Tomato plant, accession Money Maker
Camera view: tilt-top (135 deg); turntable rotation: 120 degrees
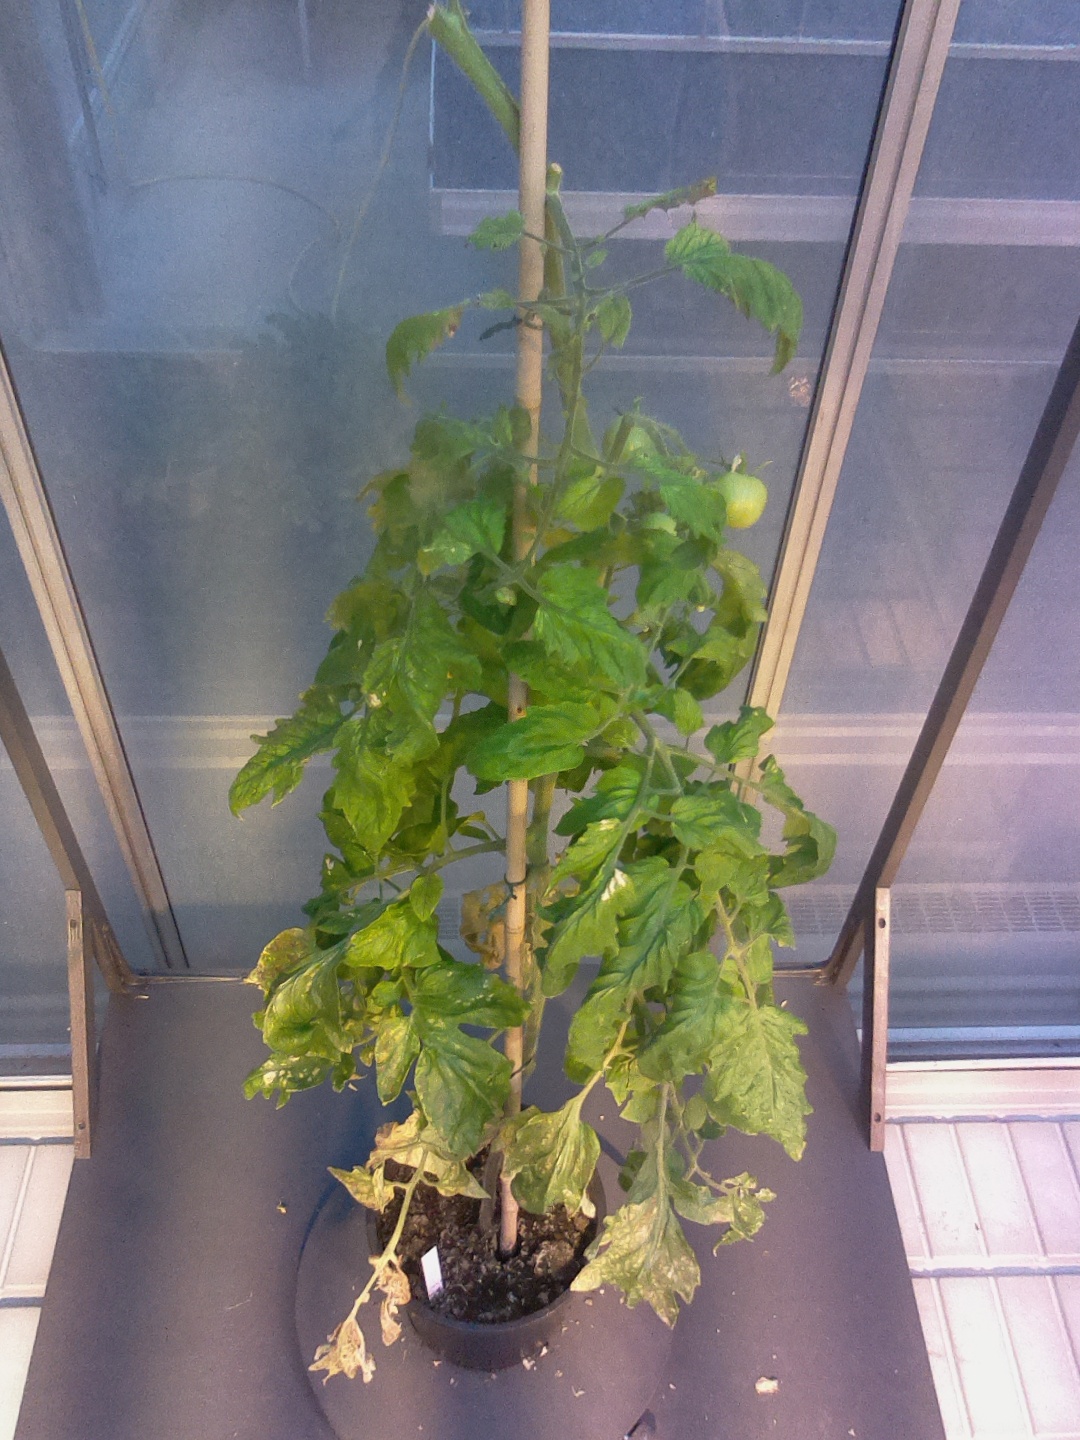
BBCH growth stage 79: 90% -100% of final fruit size